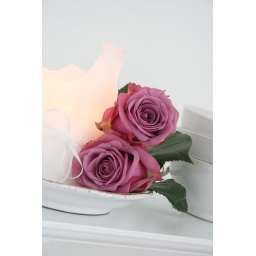
fresh pink flowers in our kitchen